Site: brandenburg
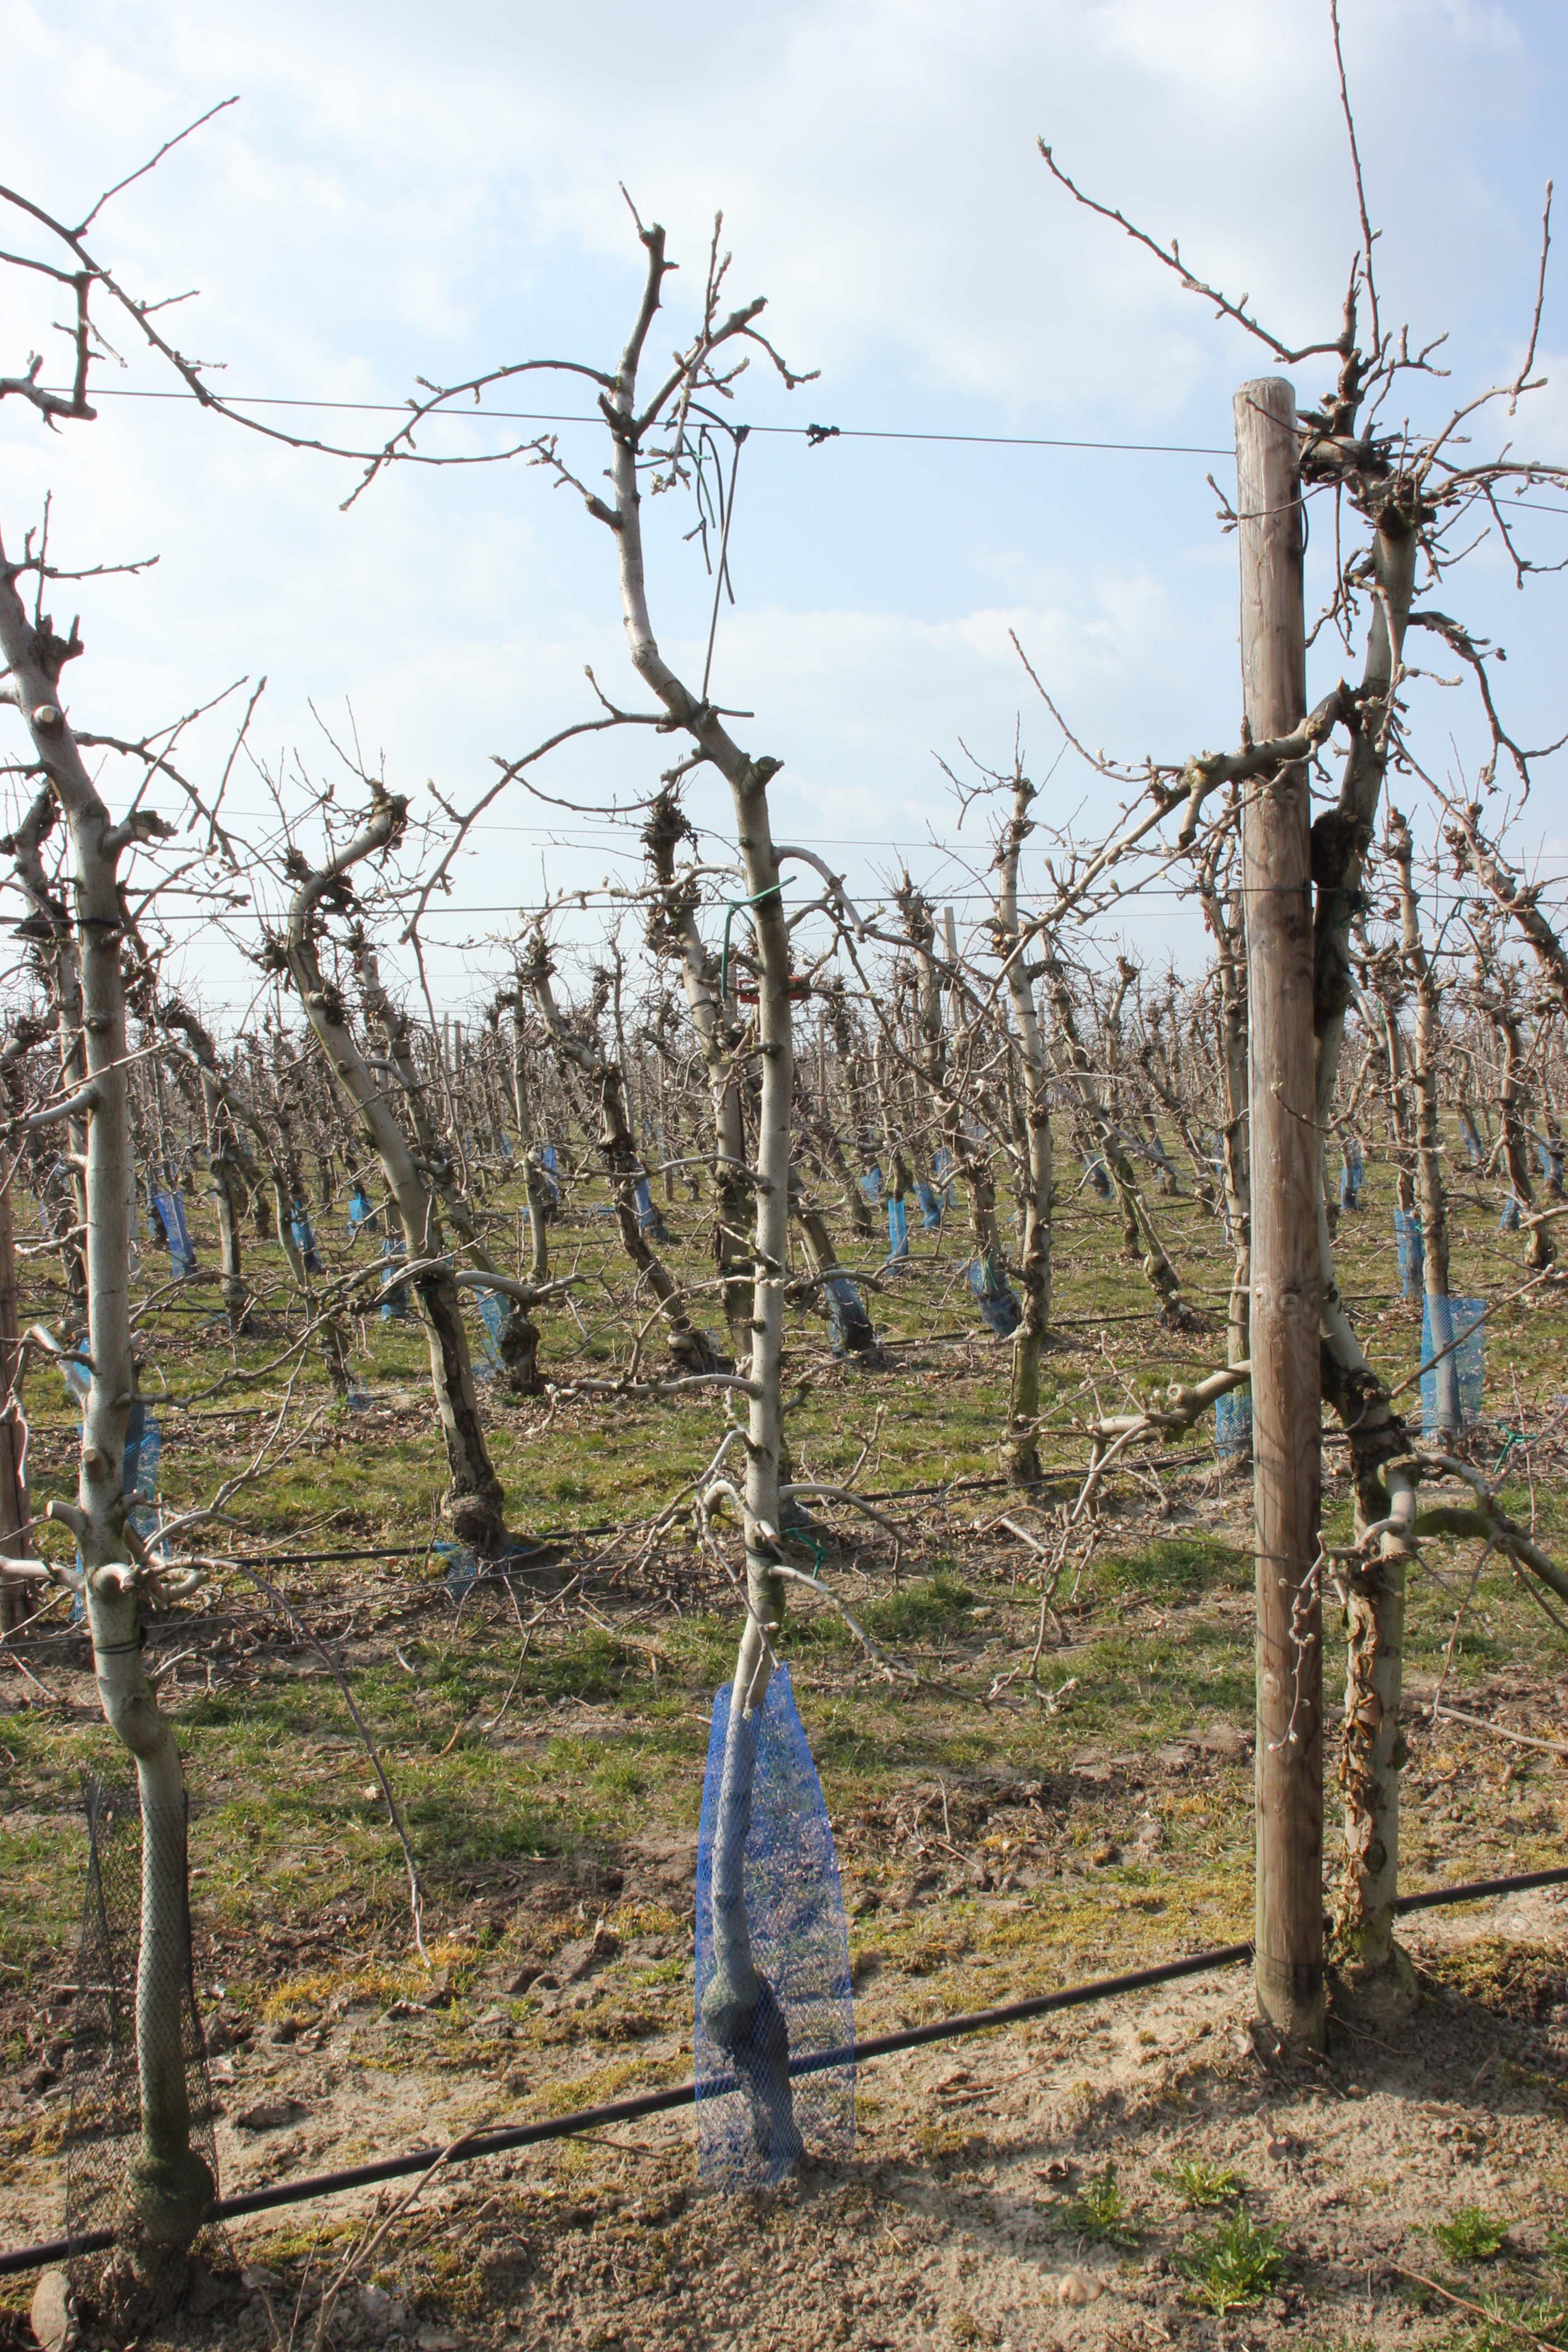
Growth stage (BBCH 03): Bud development